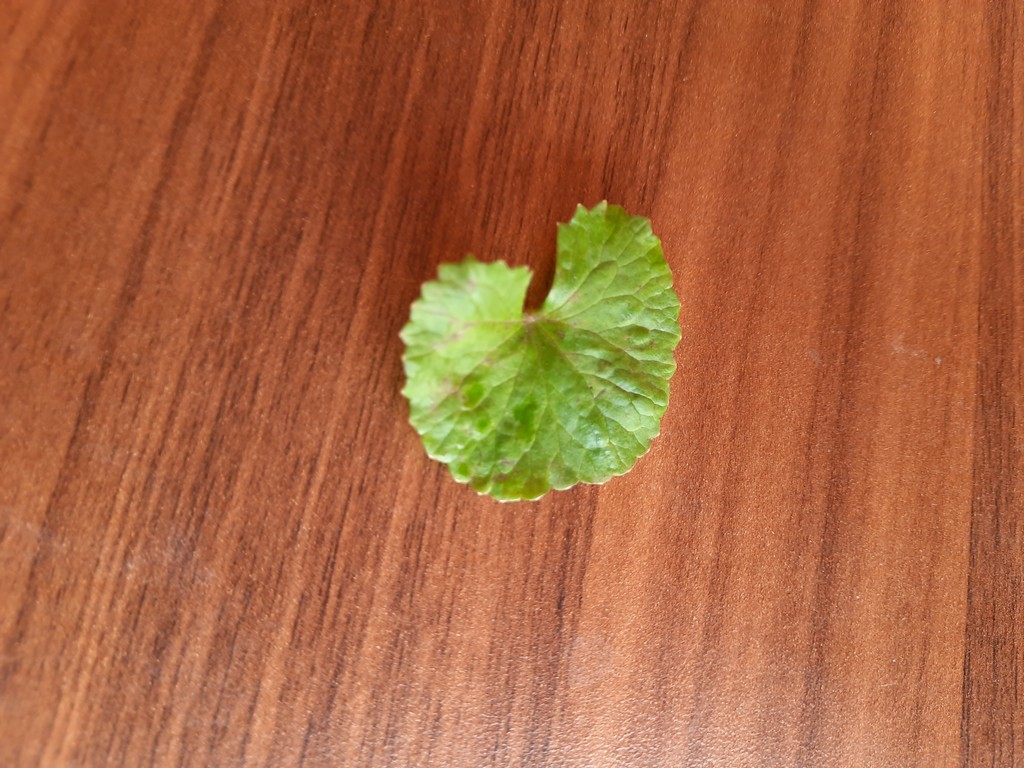
Label: Unhealthy